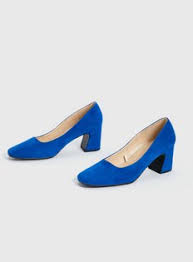
Label: Clog